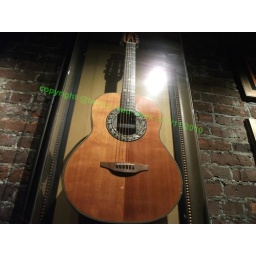
at the hard rock cafe in seattle this guitar was kurt cobain's that belonged to his aunt